Annie Nightingale

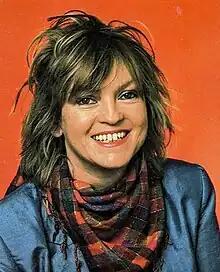
BBC Radio 1 publicity photo

Annie Avril Nightingale (1 April 1940 – 11 January 2024) was an English radio and television broadcaster. She was the first female presenter on BBC Radio 1 in 1970 and the first female presenter for BBC Television's "The Old Grey Whistle Test", where she stayed for four years.